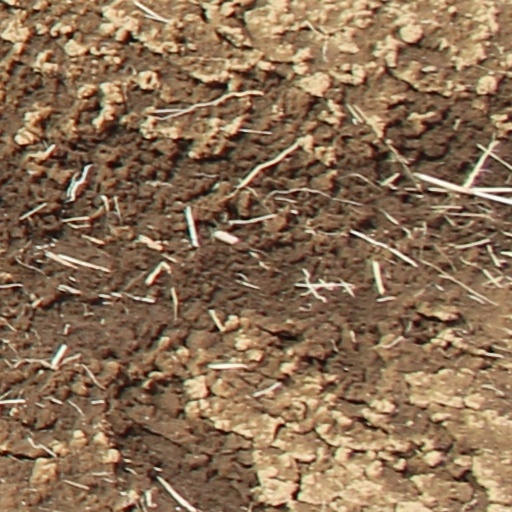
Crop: wheat